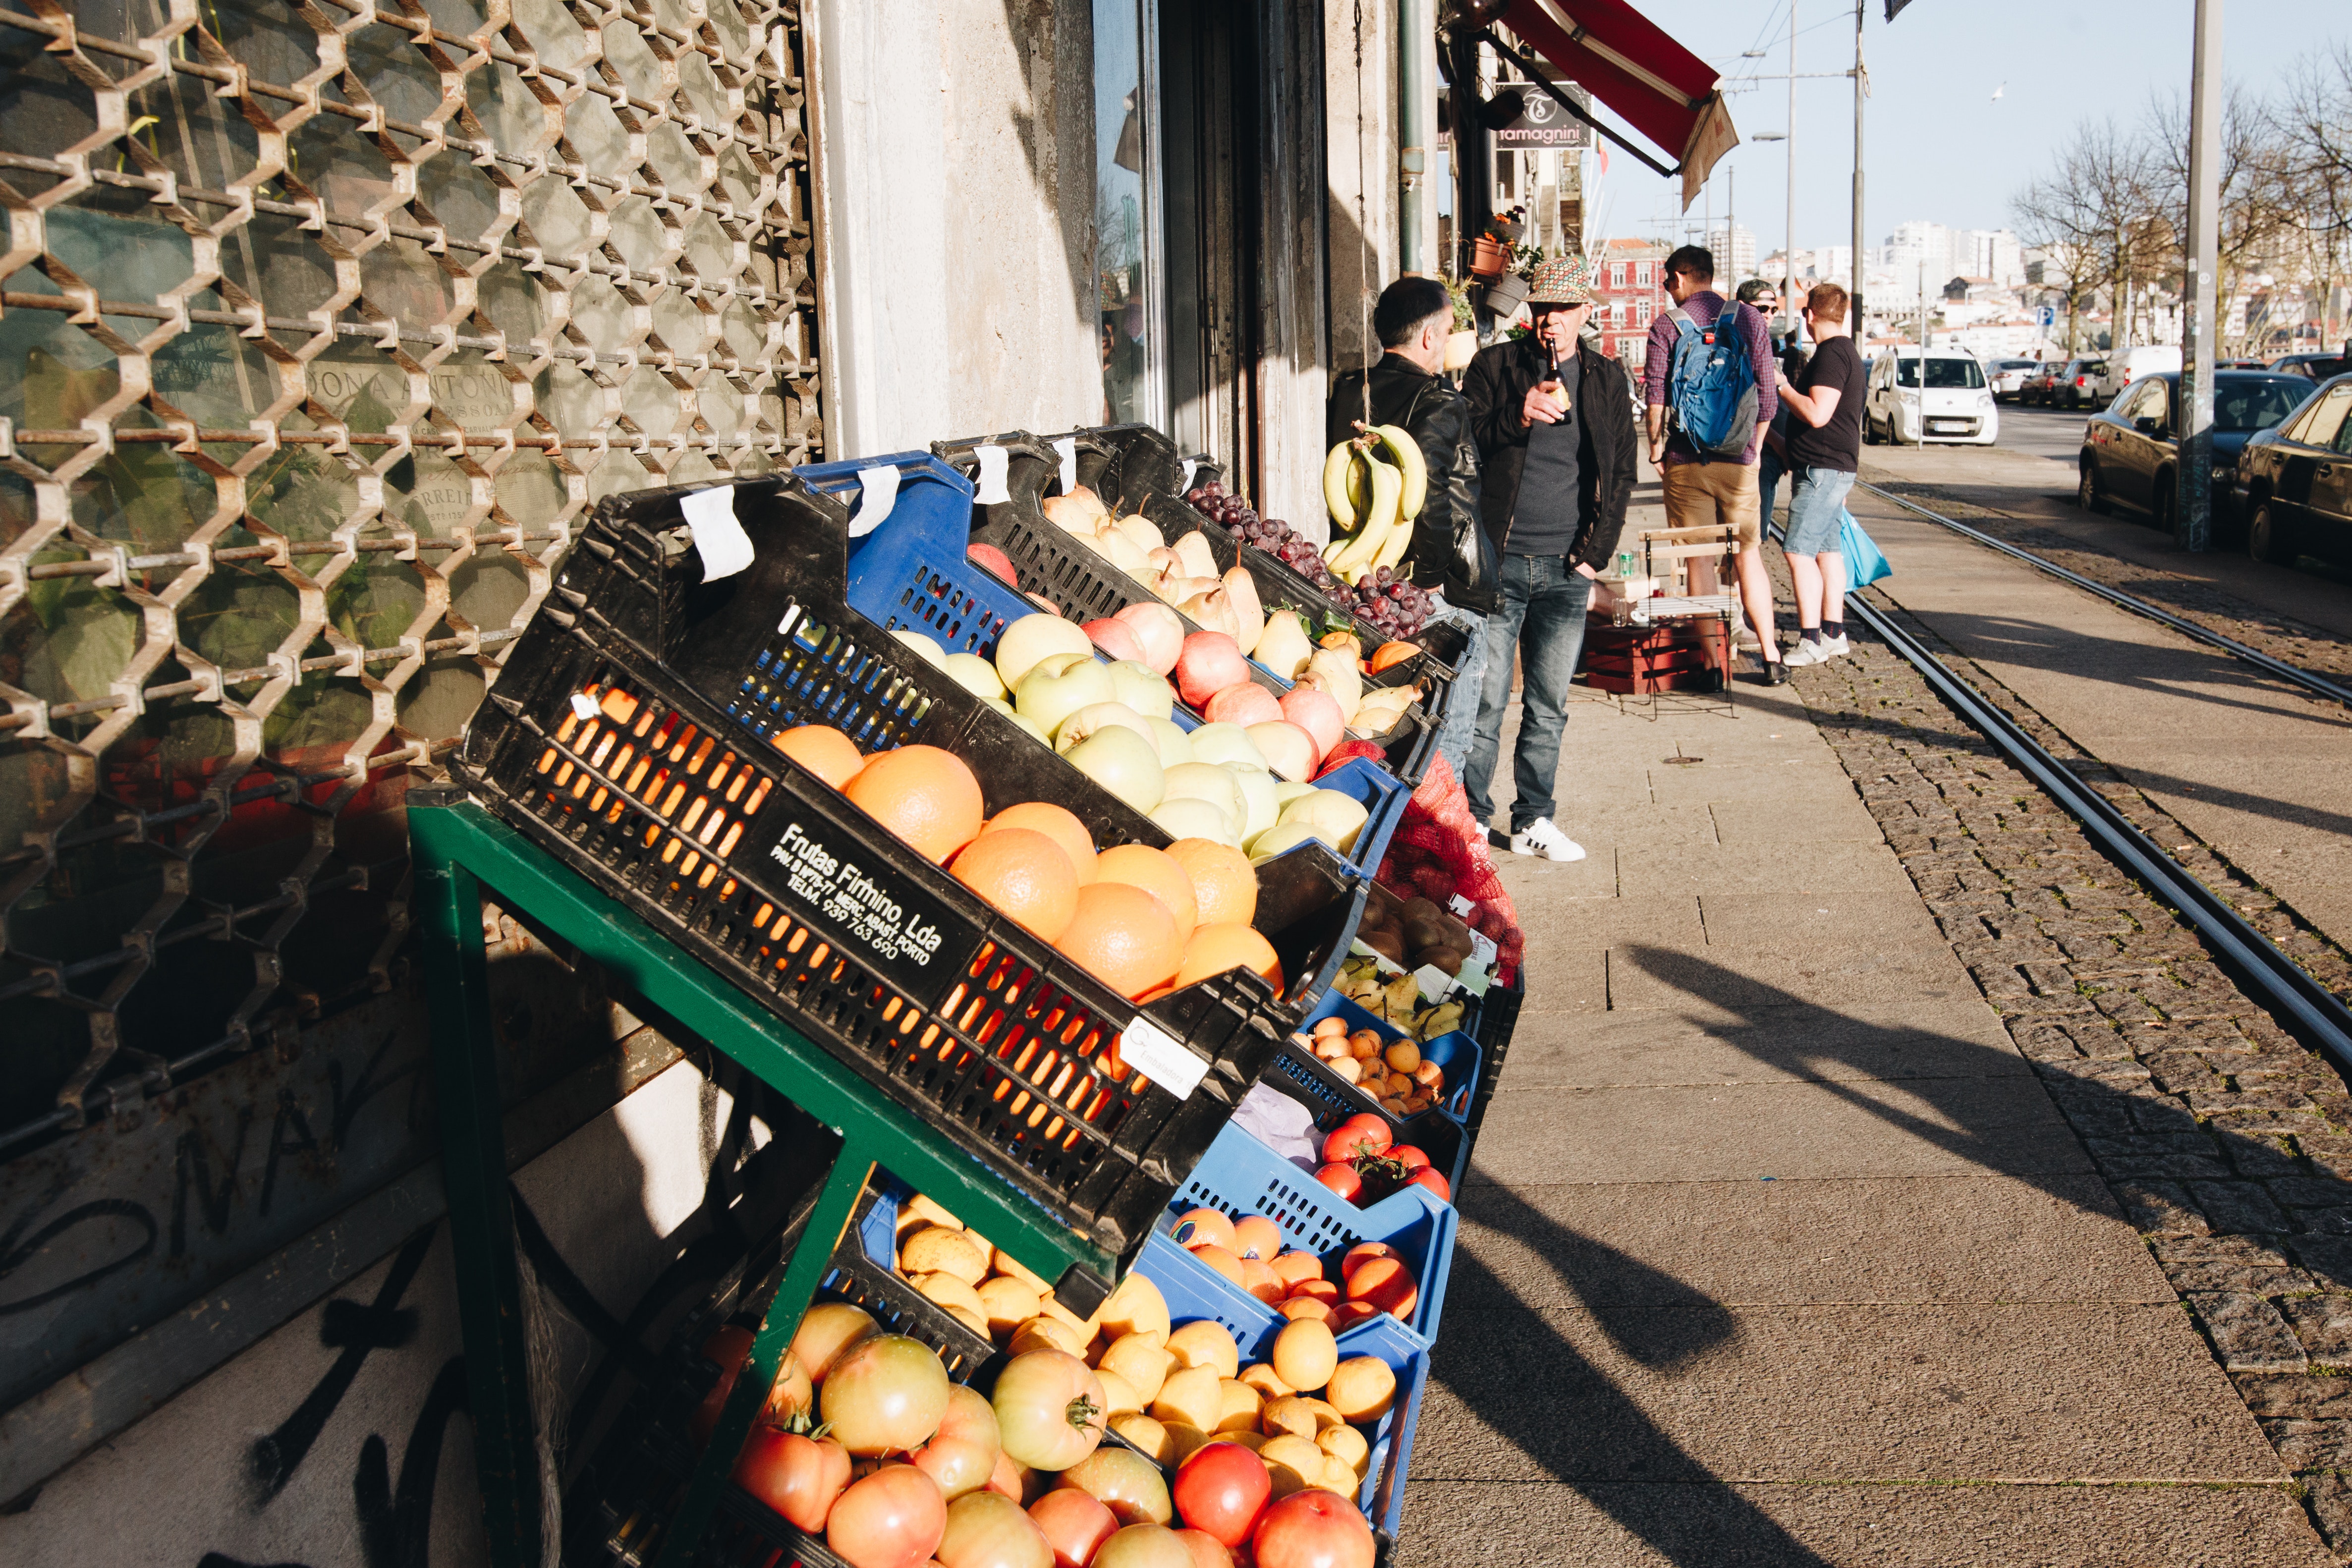
public space, selling, market, hawker, marketplace, local food, vegetable, street food, street, plant, food, bazaar, city, stall, fruit, produce